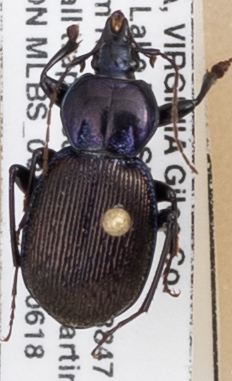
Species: Sphaeroderus stenostomus lecontei
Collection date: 2019-06-18
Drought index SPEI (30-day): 0.36
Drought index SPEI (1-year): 2.09
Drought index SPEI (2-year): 2.09